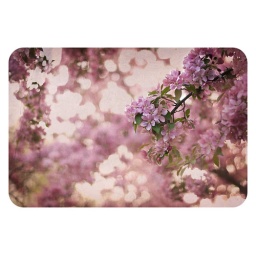
I have two crab apple trees in my front yard. They have bloomed now and are so beautiful!